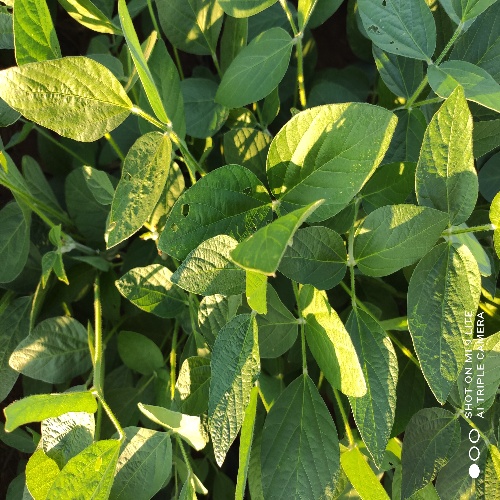
Label: Caterpillar